The Winter of Our Discontent (Hallmark Hall of Fame)

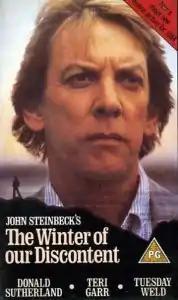
Print advertisement for television production

The Winter of Our Discontent is a 1983 American drama television film directed by Waris Hussein, based on the 1961 novel of the same name by John Steinbeck. The film stars Donald Sutherland, Teri Garr, and Tuesday Weld, who received a Primetime Emmy Award nomination for her performance.